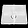
Label: Bag